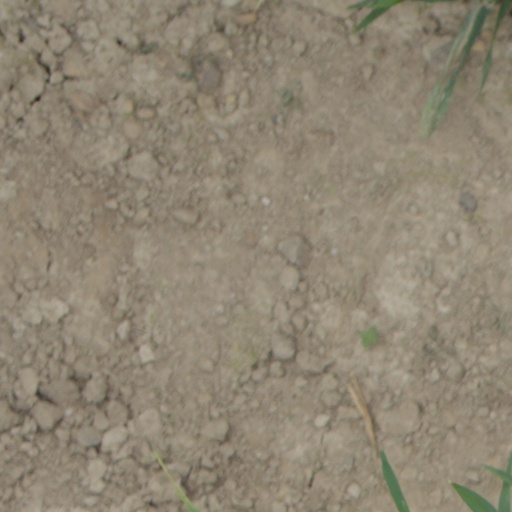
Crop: wheat